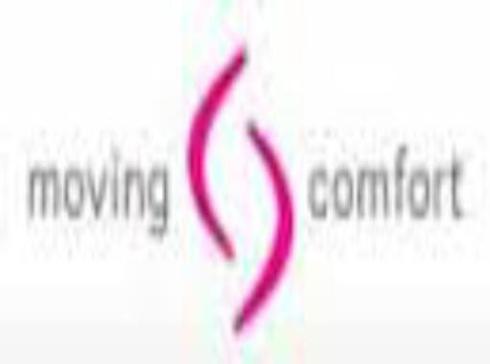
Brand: moving comfort-1
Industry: Clothes